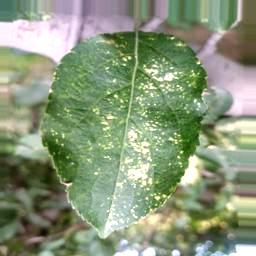
Label: Apple_Mosaic